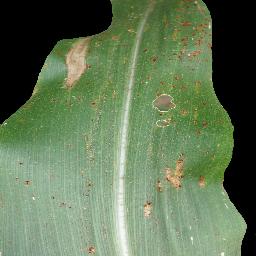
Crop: corn
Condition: (maize)_common_rust